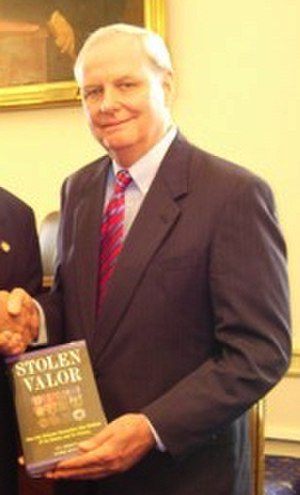
Frank Dux
Frank W. Dux er en amerikansk iværksætter, manuskriptforfatter og skuespiller. Han er mest kendt for at være protagonisten i kultfilmen Bloodsport, spillet af Jean-Claude van Damme. Frank Dux grundlagde den første amerikanske form for Ninjutsu, Dux Ryu Ninjitsu.